2020 United States Senate election in Arkansas

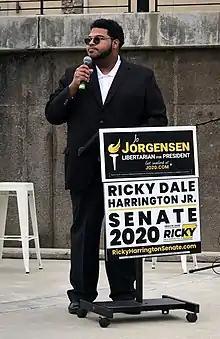
Harrington speaking at an event focused on criminal justice reform in Springdale, October 25, 2020

In public comments, Harrington spoke about excessive partisanship in the election process itself and in Senate operations, such as the contentious nomination of Amy Coney Barrett to the Supreme Court. Cotton declined to attend a debate hosted by Arkansas PBS, leaving Harrington as the sole participant. Harrington spent the debate responding to questions put to him by a panel of journalists.